The Iron Sheriff

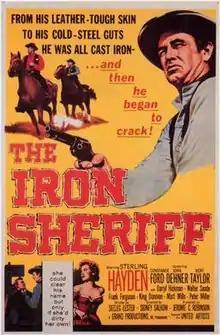
Theatrical release poster

The Iron Sheriff is a 1957 American Western film starring Sterling Hayden.